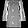
Label: Dress